Ronaldinho

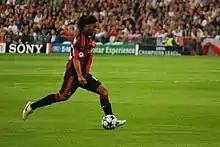
In addition to his dribbling ability and exhibiting a wide array of skills, Ronaldinho was also known for his creativity and vision.

Ronaldinho is regarded as one of the greatest players of his generation and one of most skilful players of all time. Due to his ability to score and create goals, he was capable of playing in several attacking positions. Throughout his career, he was often deployed as a winger, although he usually played as an attacking midfielder role. While he is naturally right-footed, during his time at Barcelona, Ronaldinho was also used as an inverted winger on the left flank at times by manager Frank Rijkaard, while the left-footed Messi was deployed on the right; this position allowed him to cut inside and shoot on goal with his stronger foot. He was also capable of playing as a second striker.